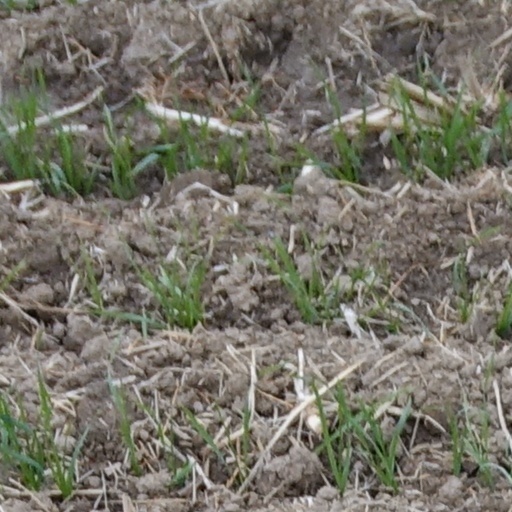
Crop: wheat